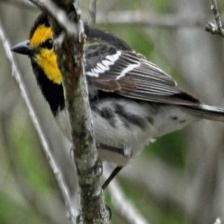
Species: GOLDEN CHEEKED WARBLER
Scientific name: SETOPHAGA CHRYSOPARIA